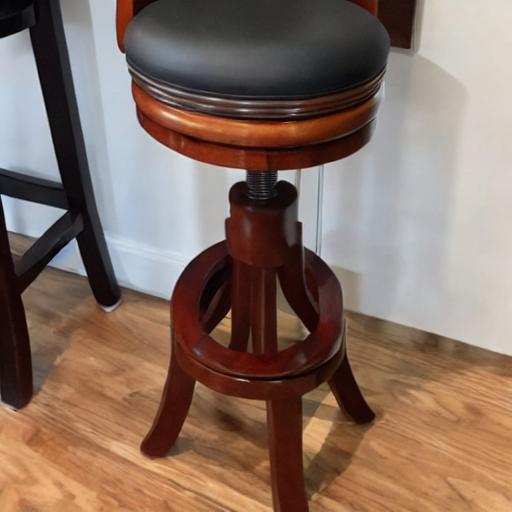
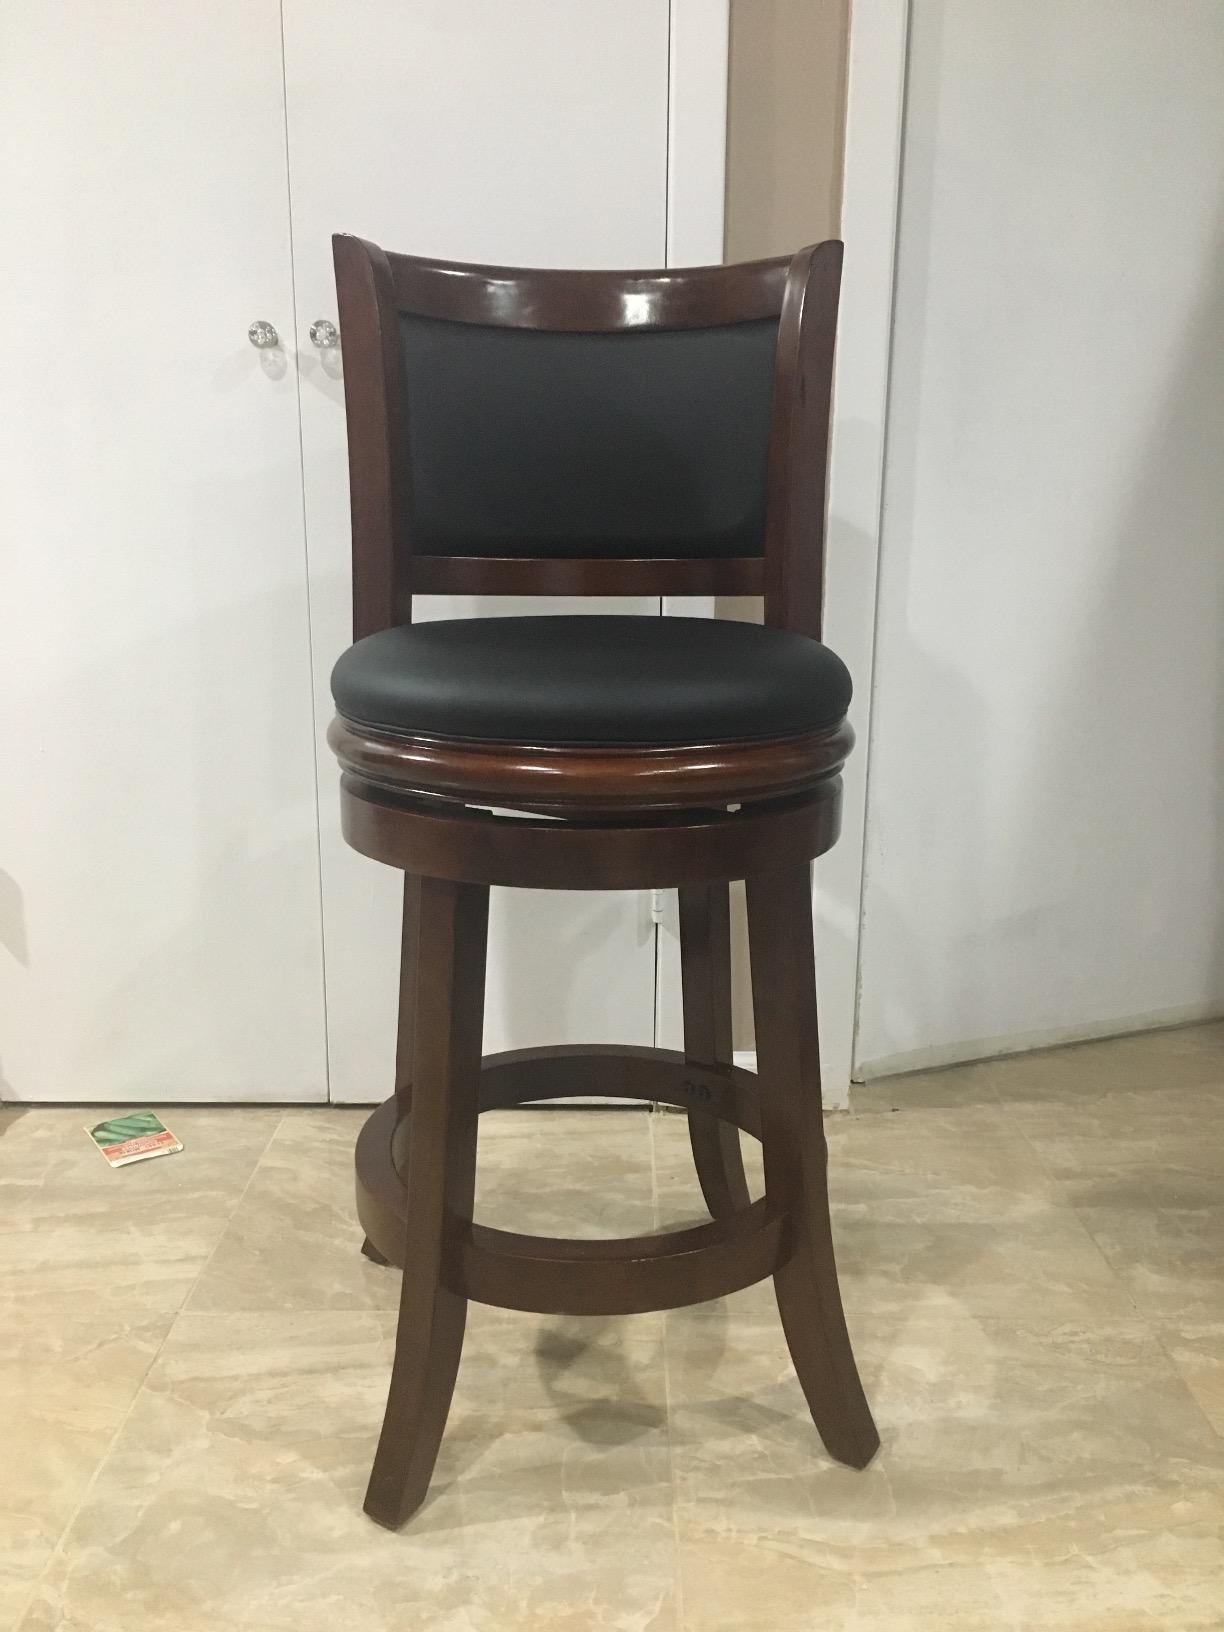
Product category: stool
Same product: no